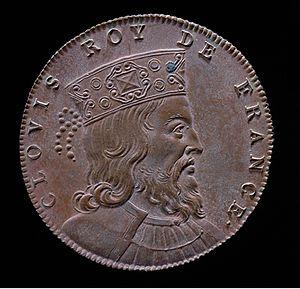
Clovis roy de France: [Buste du roi à droite ceint d'une couronne ressemblant à celle traditionnelle des barons français]
Clovis Iᵉʳ, en latin Chlodovechus, né à Tournai vers 466 et mort à Paris le 27 novembre 511, est roi des Francs saliens, puis roi de tous les Francs de 481 à 511.